Geelong Power Station

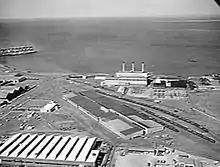
Geelong B power station from the west, looking over Corio Bay

The Geelong A power station was on the corner of Yarra and Brougham Streets in the city. It was erected by the Electric Lighting and Traction Company of Australia, with the foundation stone laid in March 1900. On 4 June 1900, the first power pole was erected in Geelong, on the corner of McKillop and Yarra Streets, opposite the Jewish Synagogue. The work was completed by May 1901 and, on 3 May, a ceremony was held to switch on the supply of electricity to Geelong.